VTech Socrates

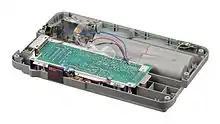
The inside of the Socrates. The system ran off six D batteries or used an optional AC adapter. (35–0943–00, 701228-D)

The main unit of the Socrates system is bundled with games in five categories: Math Problems, Word Problems, Word Games, Music Games, and Super Painter. Math Problems and Word Problems test basic skills regarding mathematics, spelling, definition, and sentence construction. Word Games resemble hangman, anagrams, and a racing game where players spell words in order to complete laps around a track. Music Games gives students the opportunity to compose simple melodies, listen to classic folk songs played by the machine, or play Simon Says with different notes. Super Painter allows students to create on-screen art through the use of different brushes, colors, backgrounds, and clip art. The Super Painter program would be spun off by VTech for their Video Painter line of toys.